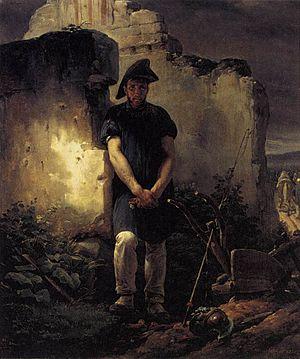
Le soldat laboureur est une figure populaire de la France du XIXᵉ siècle symbolisant la double dimension du Français typique de cette époque sachant qu'en simplifiant tout soldat provient de la paysannerie et tout paysan est toujours prêt à prendre le fusil pour défendre sa terre et le sol national. Le soldat laboureur possède donc une psychologie forte d'une double détermination, patriotique, celle de la défense armée des biens et l'antique valorisation de ses biens. Il est ainsi représenté avec un fusil dans une main et un outil agricole dans l'autre et s'est incarné sous de multiples formes lors de la colonisation, notamment de l'Algérie : un magasin était d'ailleurs spécialisé dans la fourniture de tout l'indispensable au paysan partant exploiter des terres éloignées et peu sûres. Présenté dans ses bons aspects, le soldat laboureur devait être un objet d'identification et d'incitation à l'héroïsme pour les conscrits, futurs conscrits et éventuels colons.